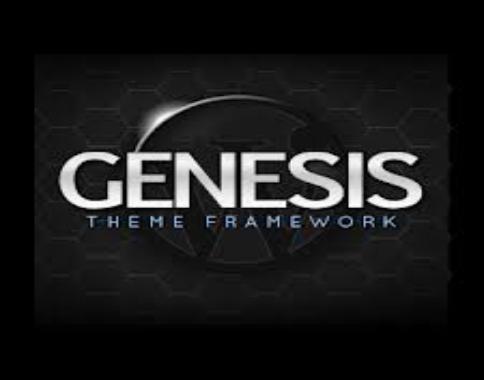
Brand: Genesis
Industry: Transportation